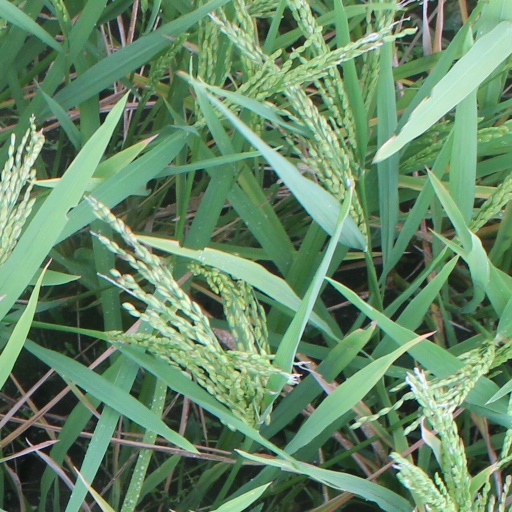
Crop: rice